Mexican Hayride

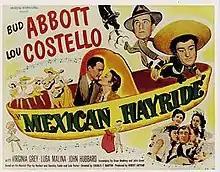
Theatrical release poster

Mexican Hayride is a 1948 film starring the comedy team of Abbott and Costello. The film is based on Cole Porter's Broadway musical "Mexican Hayride" starring Bobby Clark. No songs from the stage musical were used in the film.